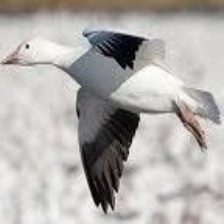
Species: SNOW GOOSE
Scientific name: ANSER CAERULESCENS
ImageNet parent category: goose